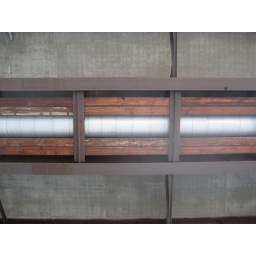
water under the bridge | mississippi river